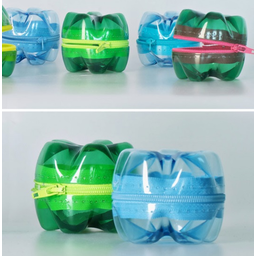
Label: plastic